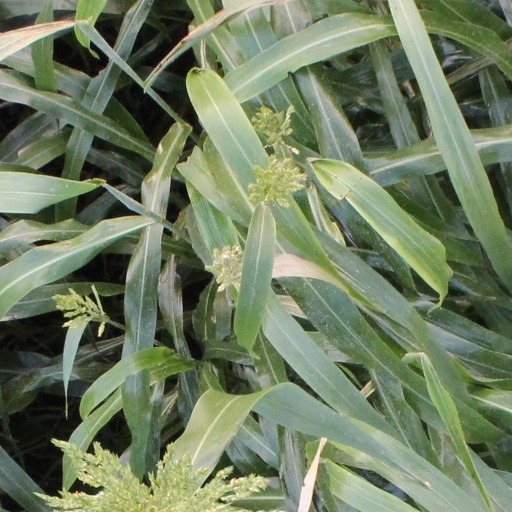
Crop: sorghum